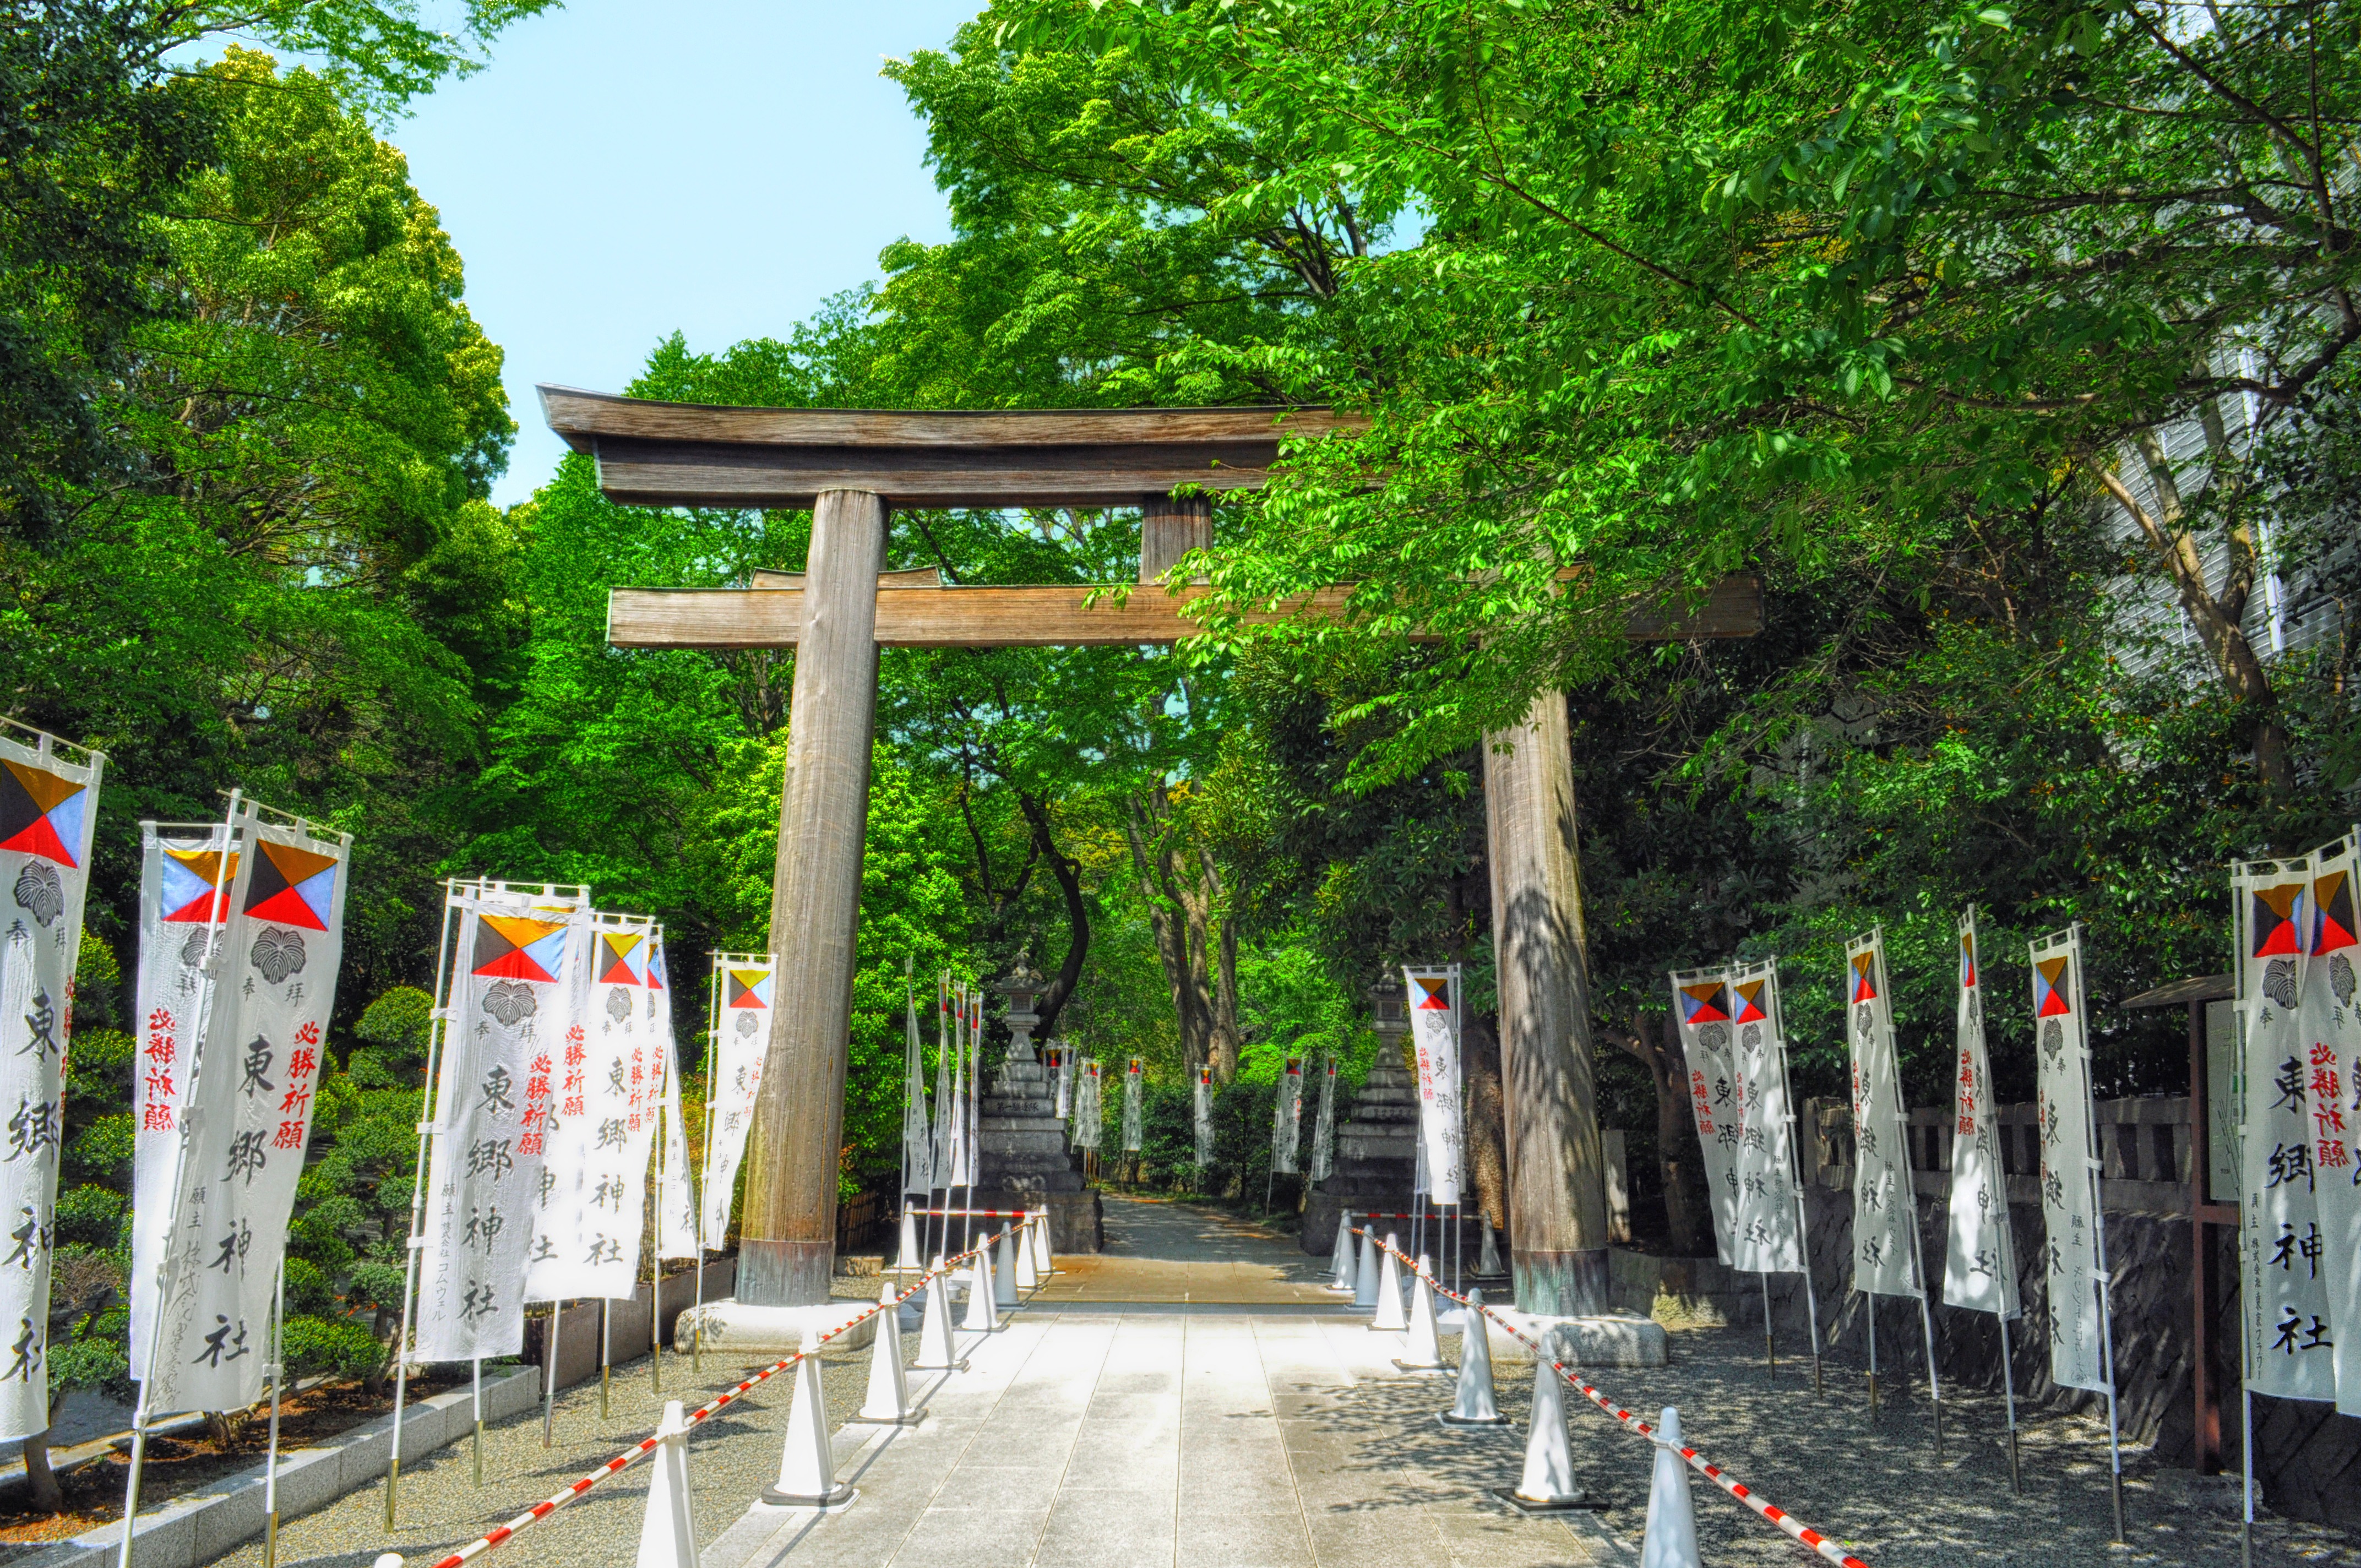
walkway, religion, landmark, japan, place of worship, trees, memorial, hdr, temple, faith, flags, shrine, torii, shinto shrine, torii traditional gate